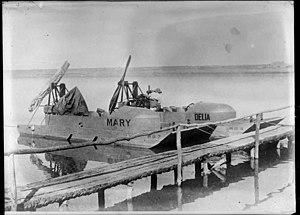
Glisseur automobile de l'armée anglaise en Mésopotamie en 1918